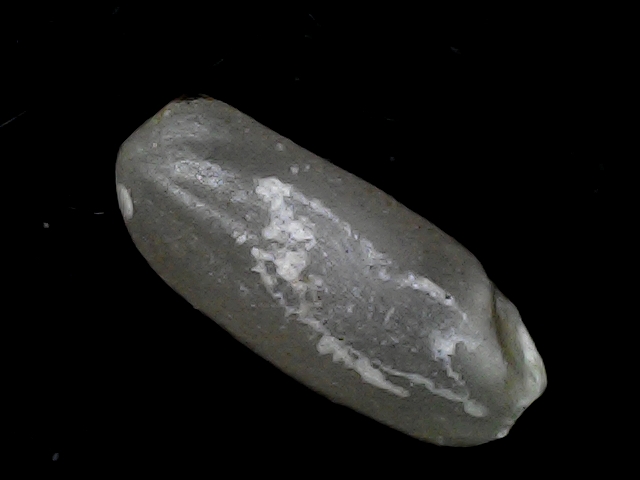
Rice variety: BD52